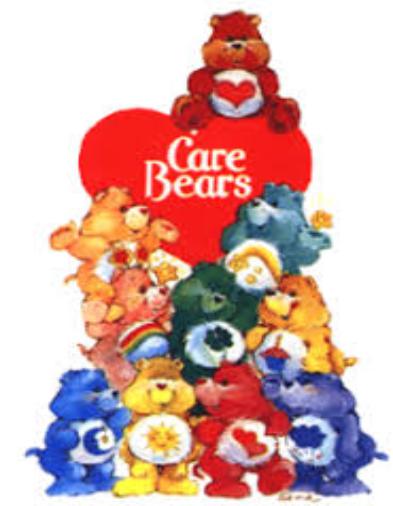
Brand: Care Bears
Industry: Clothes